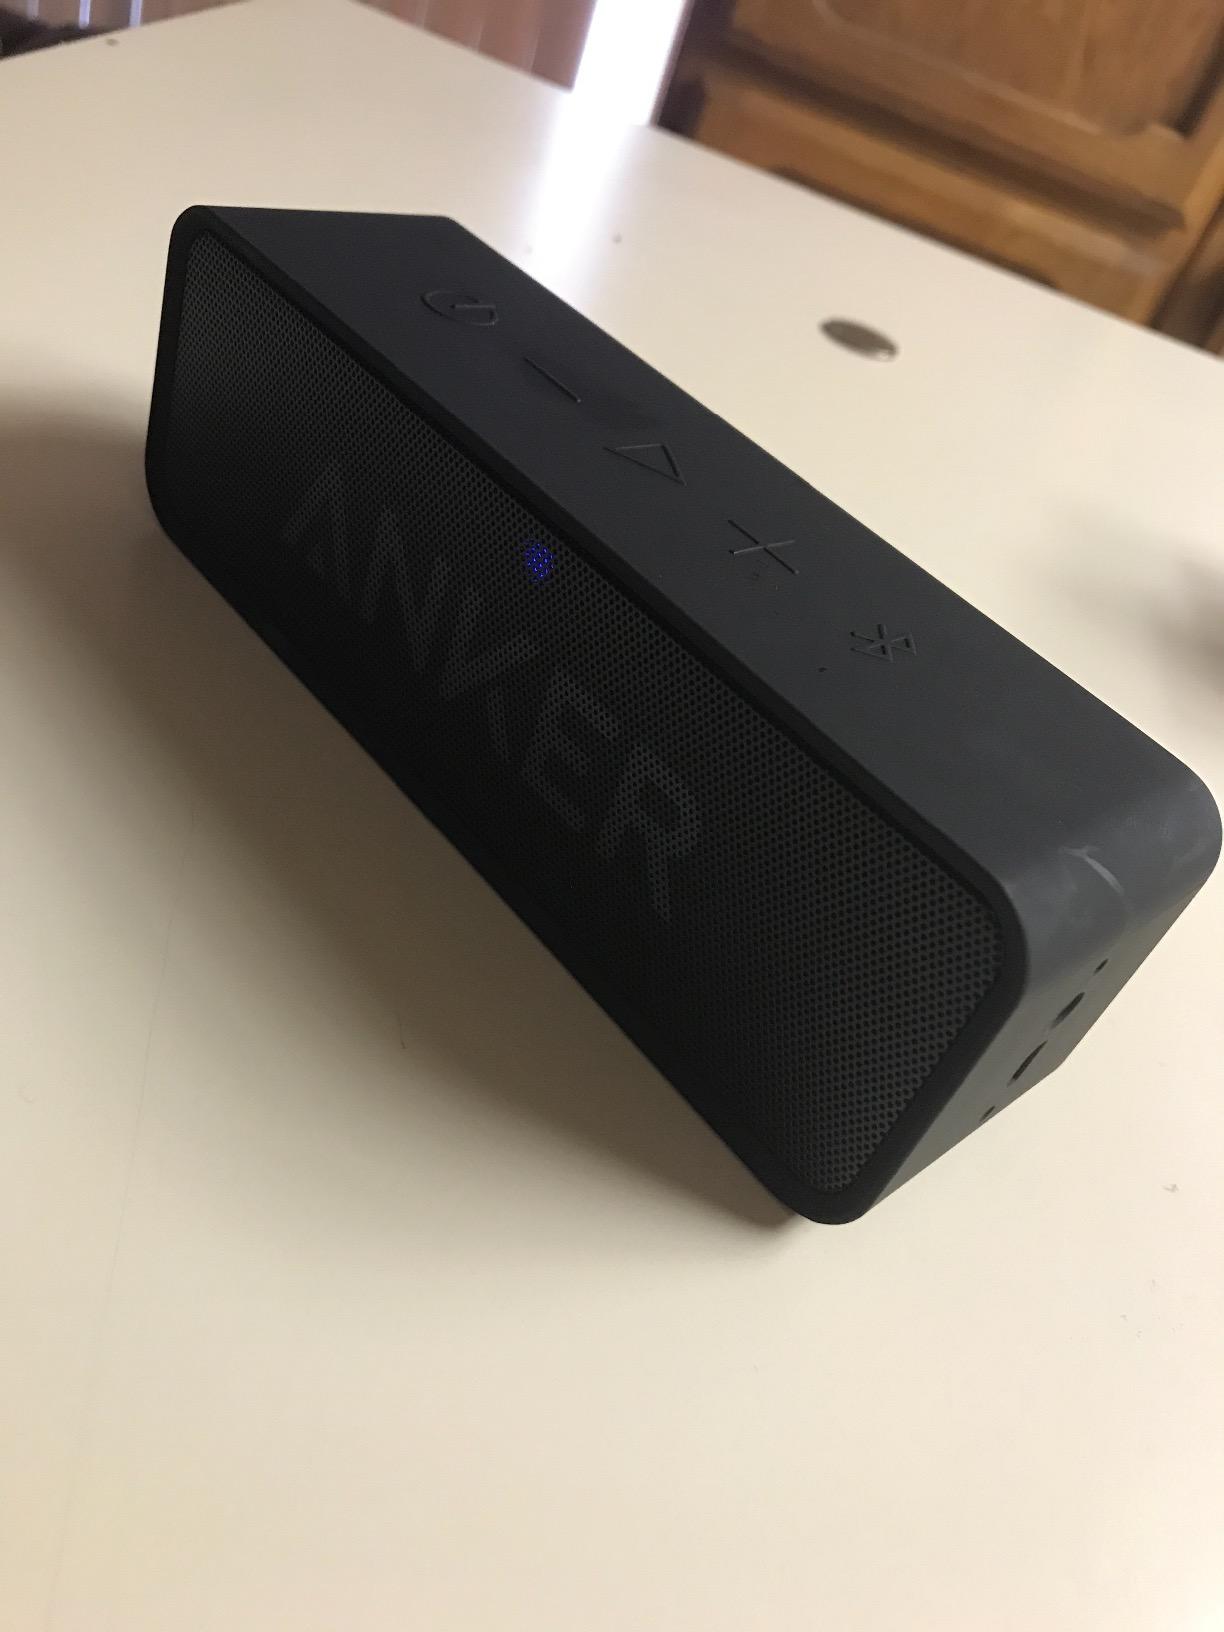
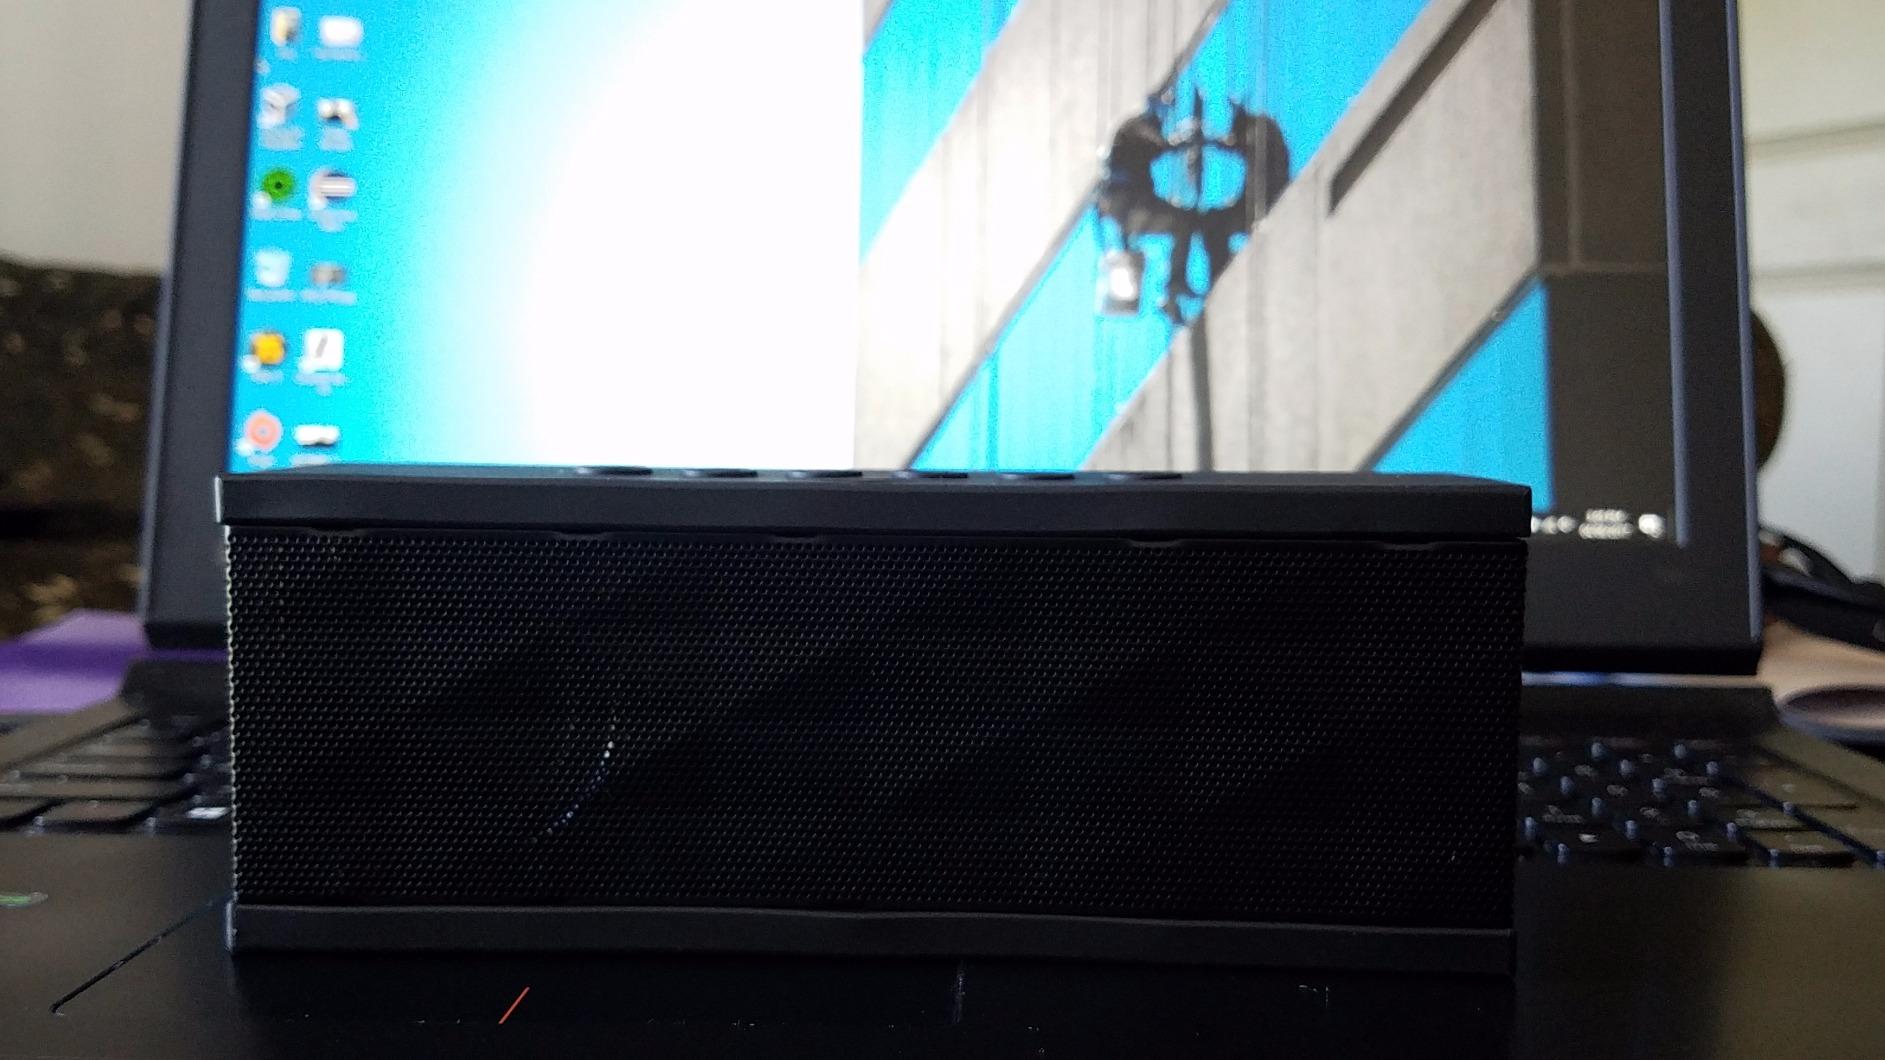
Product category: speaker
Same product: no